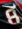
Number: 8